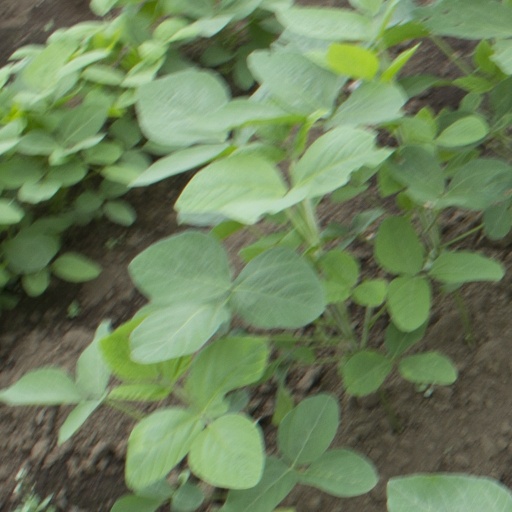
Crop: soybean